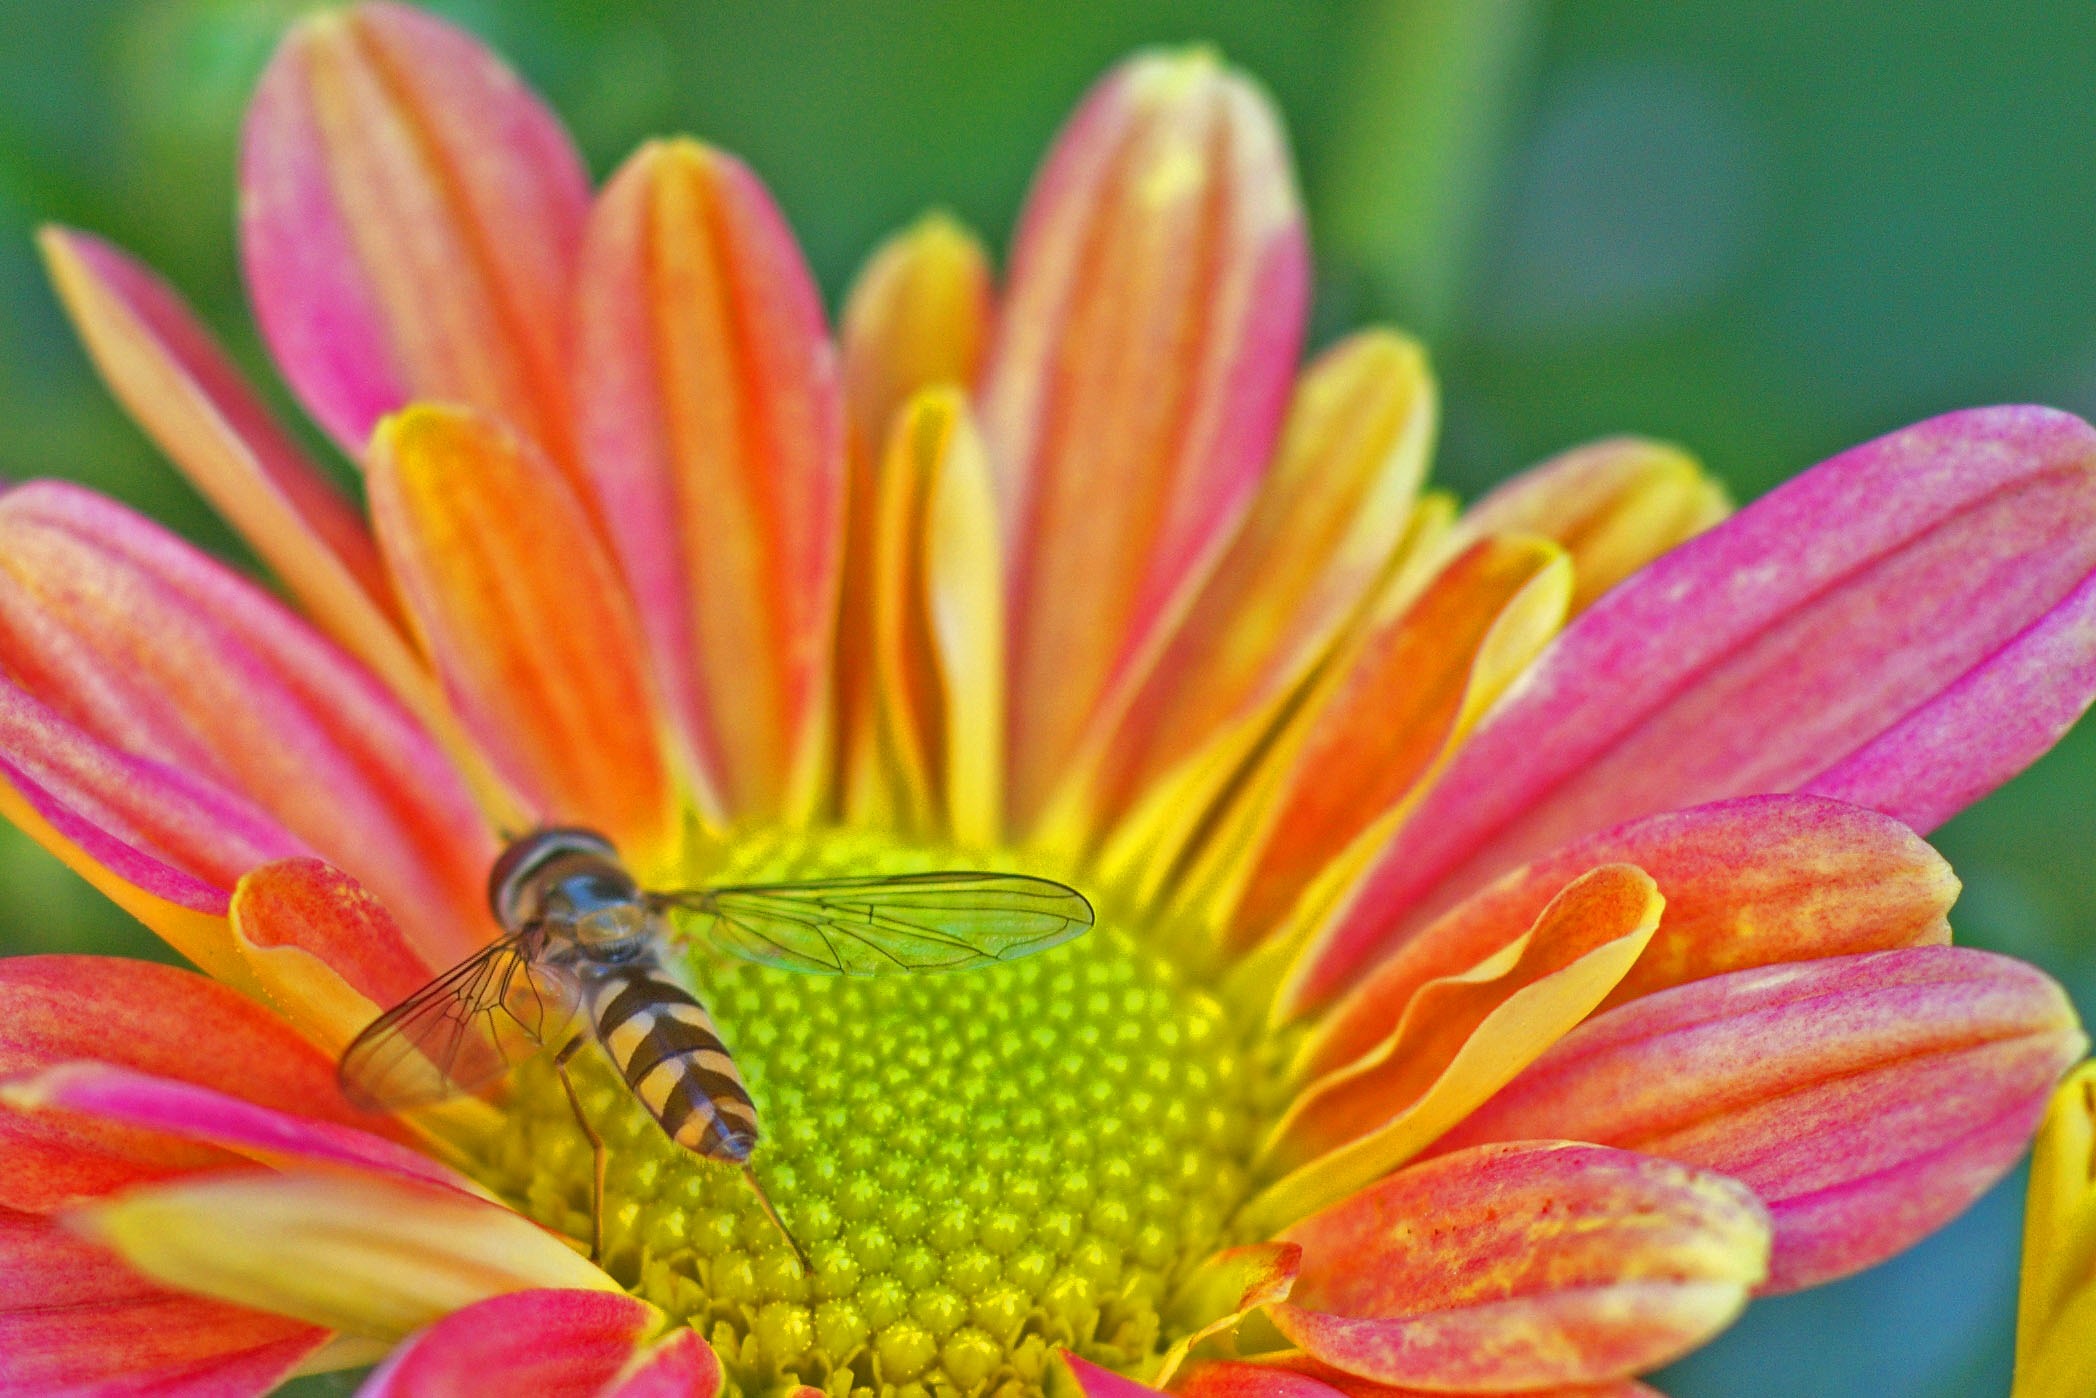
nature, blossom, plant, photography, flower, purple, petal, bloom, summer, pollen, insect, macro, butterfly, colorful, yellow, flora, invertebrate, wildflower, close up, hoverfly, hippi, collect, nectar, macro photography, flowering plant, honey bee, daisy family, flower power, land plant, moths and butterflies